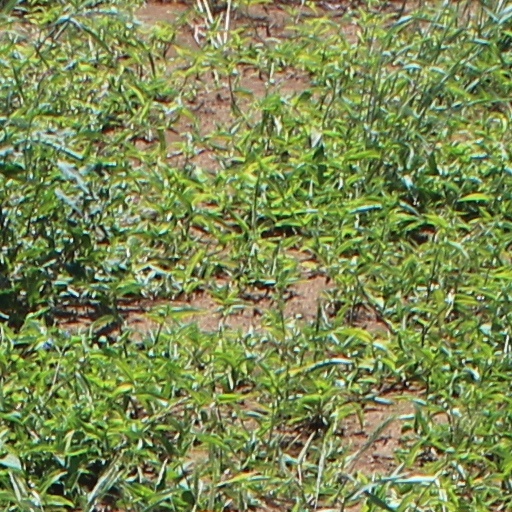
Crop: wheat